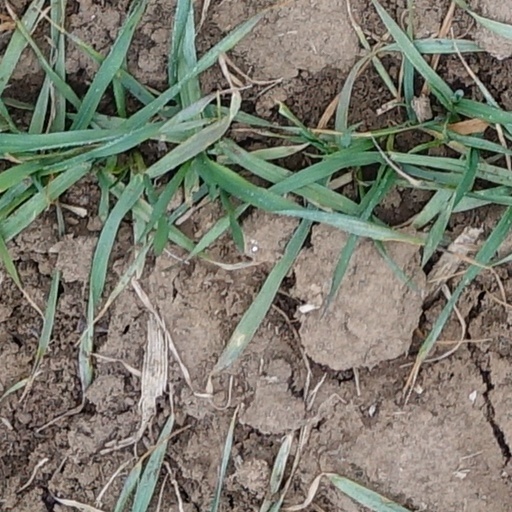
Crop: wheat